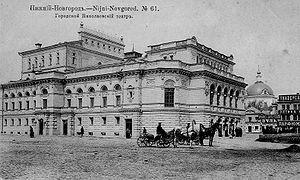
Le théâtre académique dramatique Gorki de Nijni Novgorod est la salle principale de théâtre de la ville de Nijni Novgorod. L'édifice actuel a été construit en 1896 selon les plans de Viktor Schröter, remplaçant un autre bâtiment situé ailleurs de 1855. L'histoire du théâtre à Nijni Novgorod remonte à 1798, lorsque le prince Chakhovskoï organisa une troupe de théâtre et ouvrit au public son propre théâtre, le 7 février suivant, avec la représentation de la pièce de Fonvizine, Le Choix du gouverneur. L'édifice actuel est l'héritier de cette histoire. Le théâtre dramatique de Nijni Novgorod reçoit le nom de Maxime Gorki en 1948 et il est décoré de l'ordre du Drapeau rouge du Travail pour le jubilé de ses 150 ans, en 1949. Son directeur général est M. Boris Kaïnov et son directeur artistique, M. Gueorgui Demourov.